Rashida Manjoo

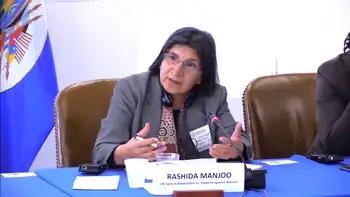
Rashida Manjoo in 2014

Rashida Manjoo is an Emeritus Professor at the University of Cape Town in Cape Town and a social activist involved in the eradication of violence against women and gender-based violence. Manjoo was the United Nations' Special Rapporteur on Violence Against Women from June 2009 to July 2015.